Saiyuki Reload (TV series)

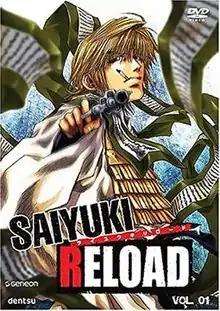
"Saiyuki Reload" volume one DVD cover by Geneon

is a Japanese anime television series adapted from the manga of the same name by Kazuya Minekura. Produced by Studio Pierrot, the series is directed by Tetsuya Endo, written by Tetsuya Endo and composed by Daisuke Ikeda.